Weekend (1967 film)

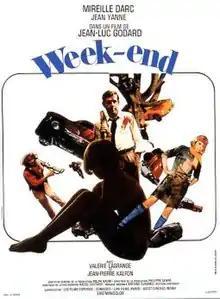
Theatrical release poster

Weekend is a 1967 postmodern black comedy film written and directed by Jean-Luc Godard, based on Julio Cortázar's short story "La autopista del Sur". It stars mainstream French TV stars Mireille Darc and Jean Yanne. Jean-Pierre Léaud, star of numerous French New Wave films, including François Truffaut's "The 400 Blows" (1959) and Godard's earlier "Masculin Féminin" (1966), appeared in two roles. Raoul Coutard served as cinematographer.